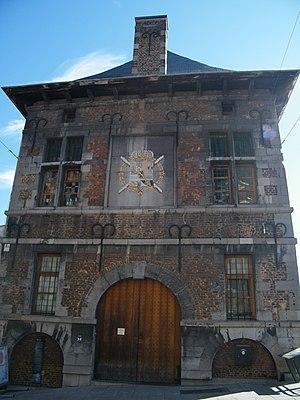
Musée Archéologique, ancienne boucherie et Halle al'Chair This is a photo of a monument in Wallonia, number: 92094-CLT-0012-01
La Halle al'Chair, sise dans la ville belge de Namur, est un bâtiment historique de style Renaissance mosane construit au XVIᵉ siècle. Édifié à l'origine pour la corporation des bouchers, il abrite aujourd'hui le musée archéologique de Namur.